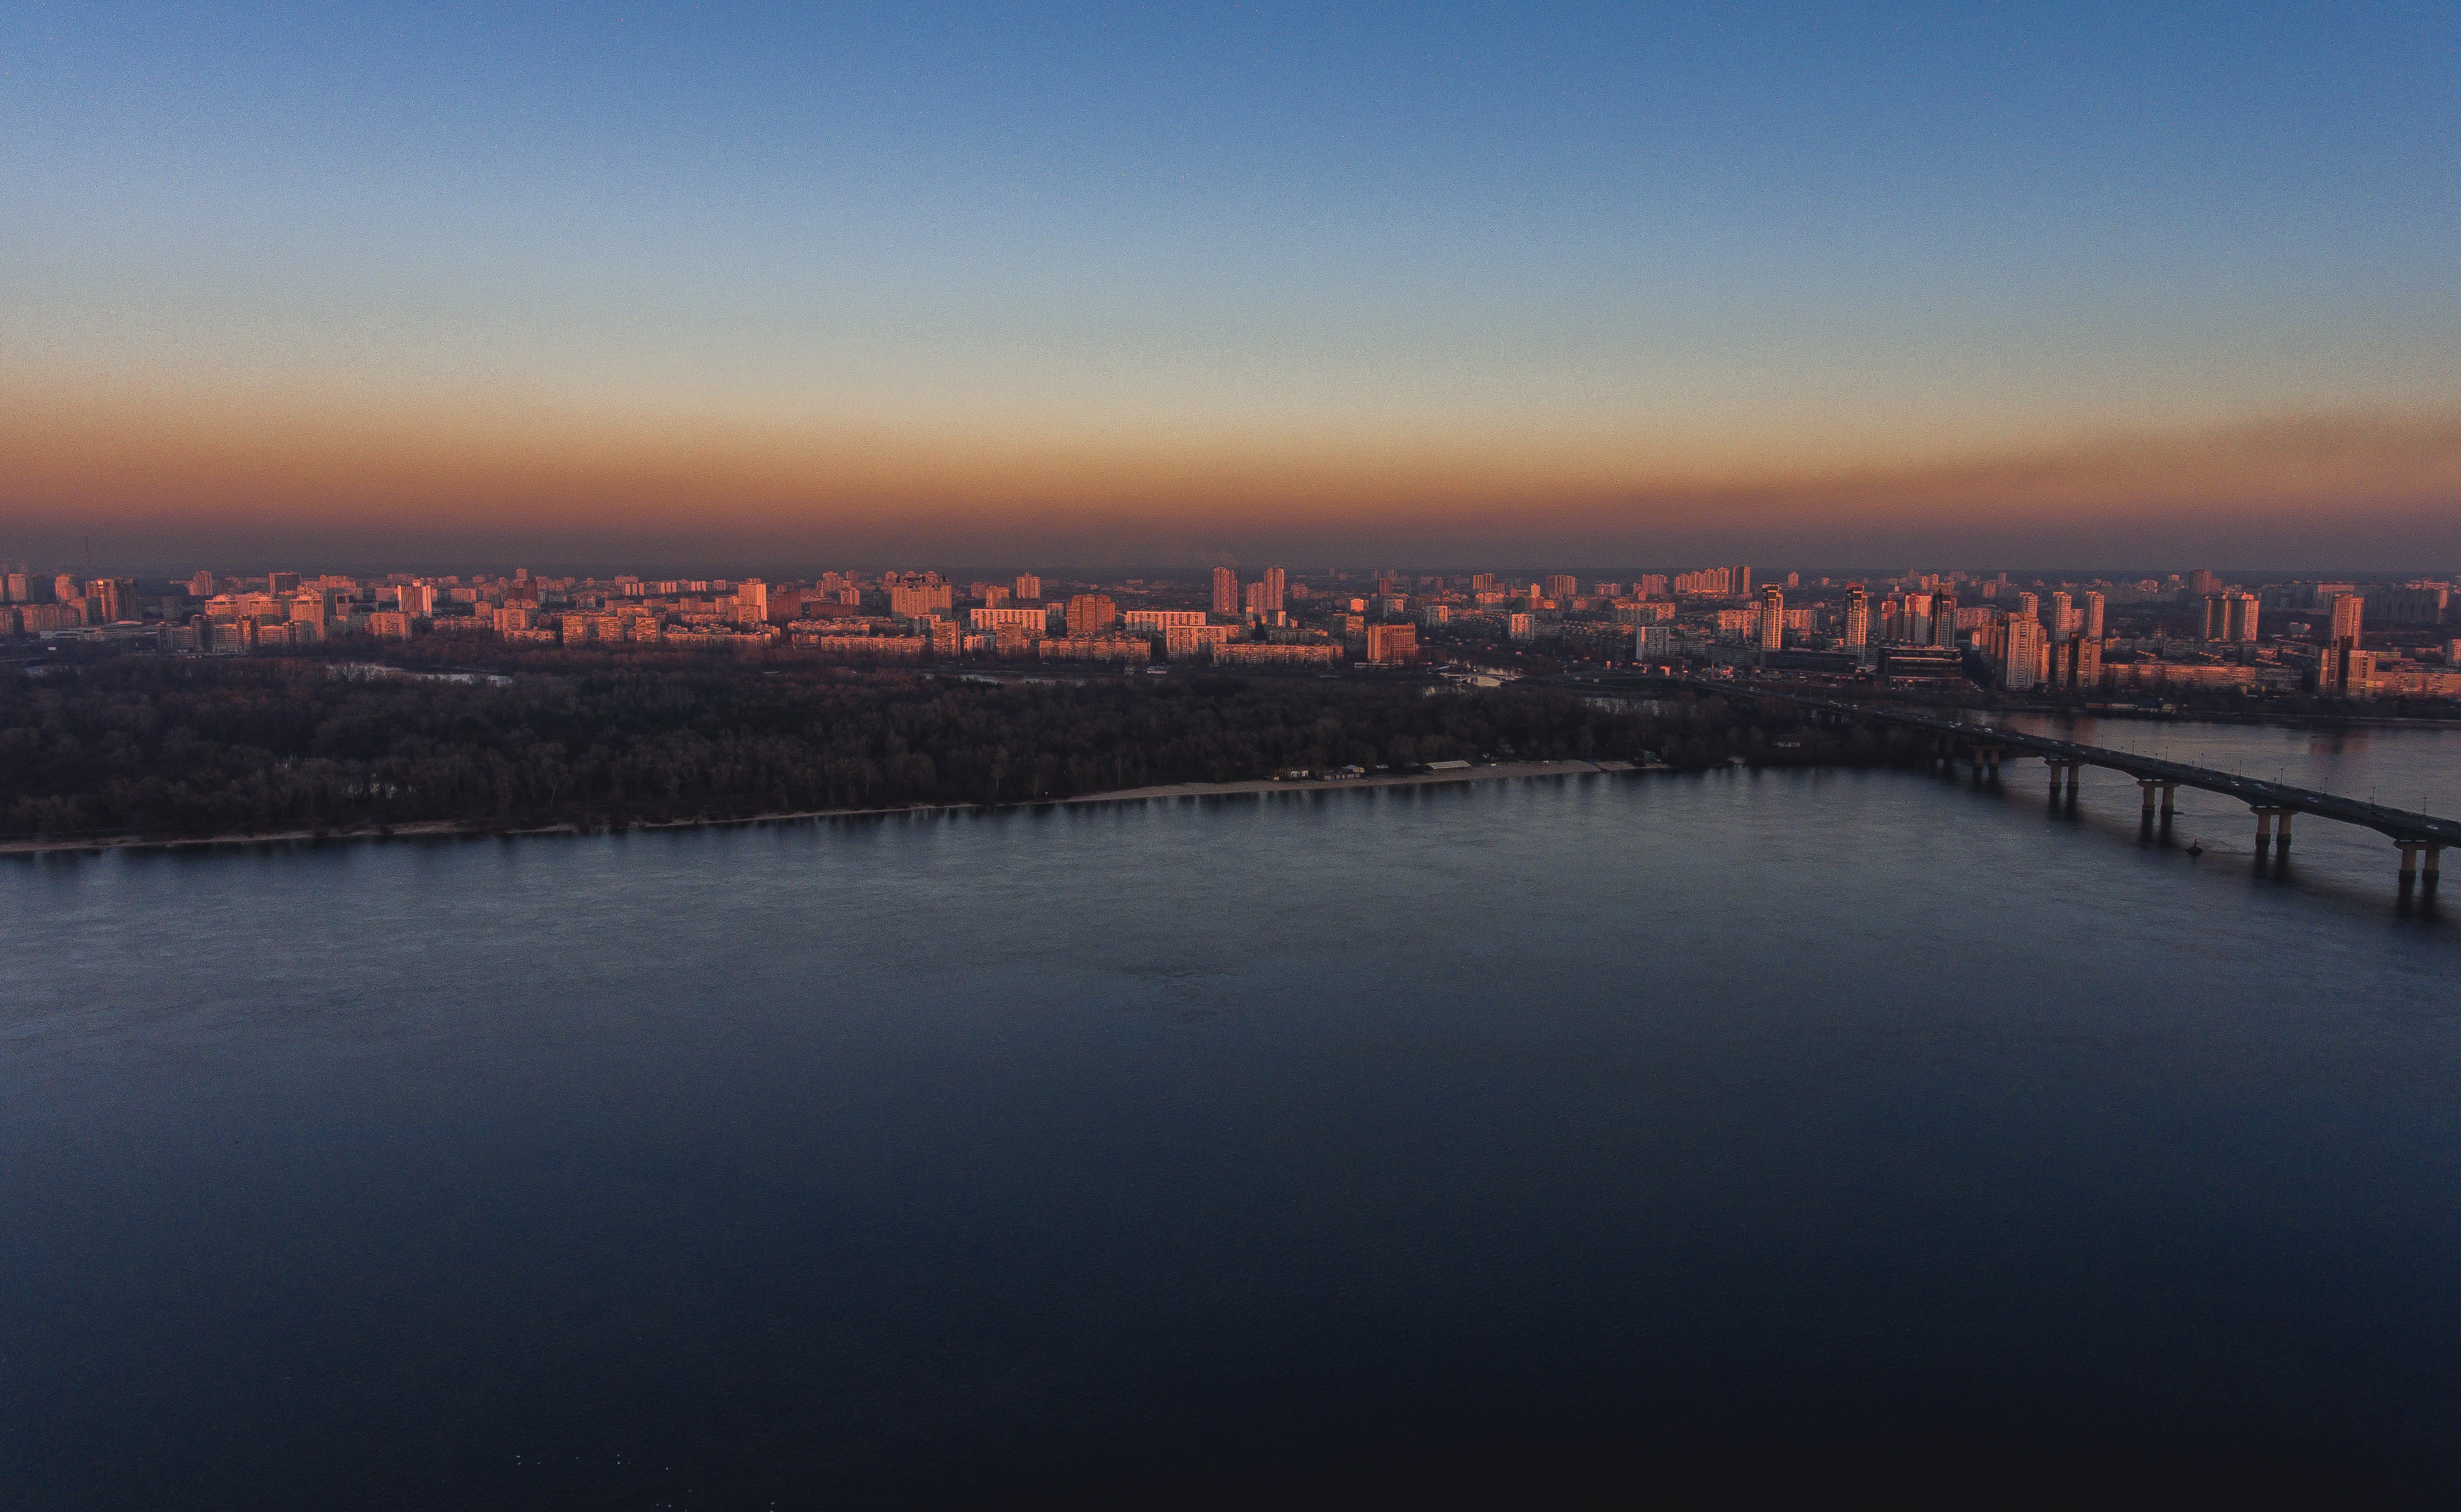
city, sky, water, water resources, river, dusk, evening, horizon, morning, reflection, cloud, atmospheric phenomenon, cityscape, sunset, dawn, waterway, sunrise, calm, urban area, sea, metropolitan area, photography, ocean, landscape, skyline, night, afterglow, bank, reservoir, lake, aerial photography, panorama, bridge, inlet, channel, bay, coast, metropolis, estuary, mountain, bird's eye view, sound